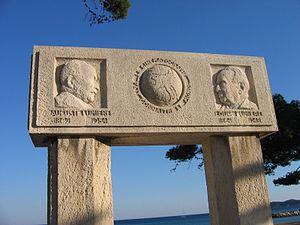
la ciotat - Monument à la mémoire des frères Lumière
Auguste et Louis Lumière, souvent désignés par l'expression frères Lumière, sont deux ingénieurs et industriels français qui ont joué un rôle primordial dans l'histoire du cinéma et de la photographie.